First Saha ministry

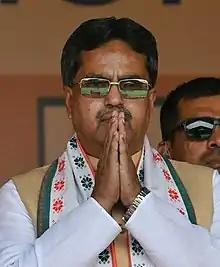

First Manik Saha ministry is the cabinet ministry of Tripura led by the Chief Minister Manik Saha.